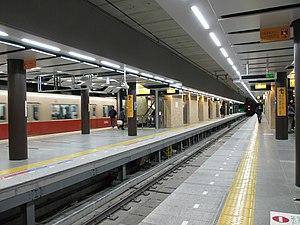
La gare de Kobe-Sannomiya, ou simplement gare de Sannomiya, est un ensemble de gares ferroviaires et d'une station de métro situé dans l’arrondissement de Chūō à Kobe au Japon.